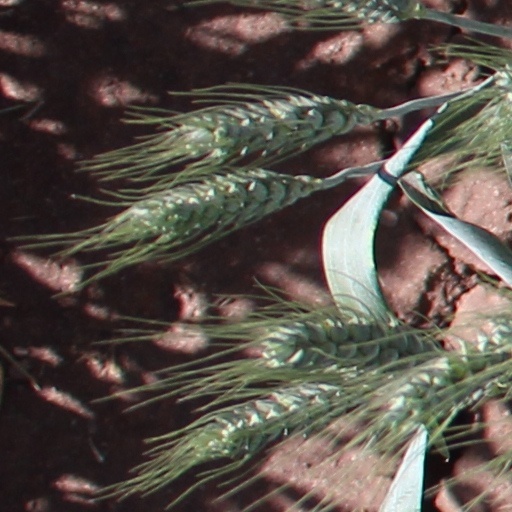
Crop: wheat